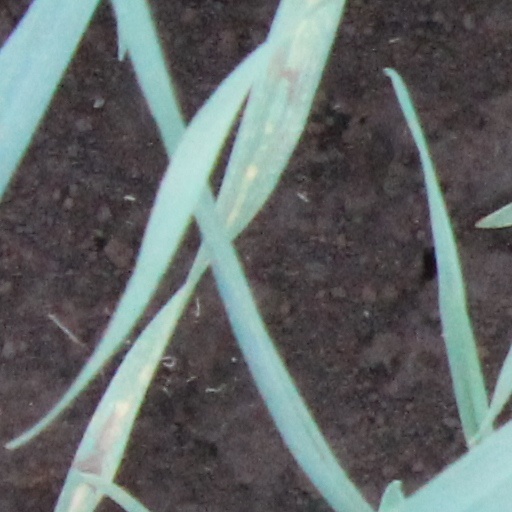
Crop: wheat